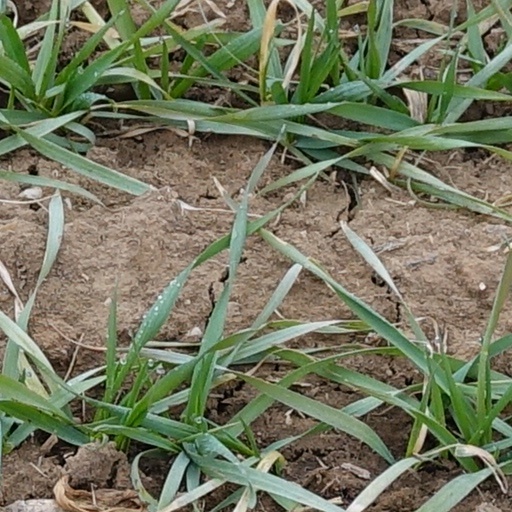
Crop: wheat